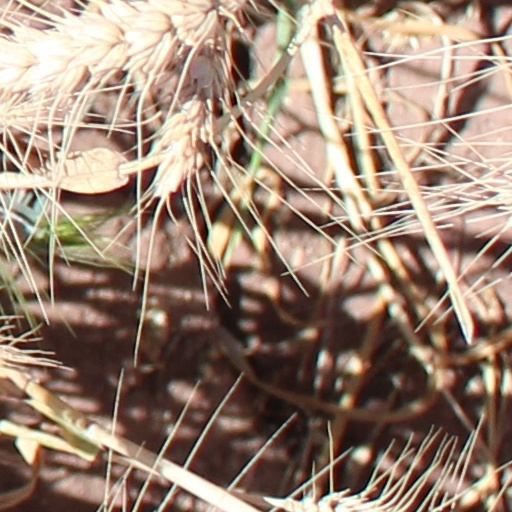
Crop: wheat